Cormophyte

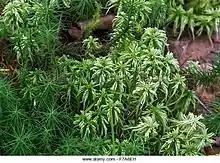

Cormophytes (Cormophyta) is a historical term seldom used today for the plants that are differentiated into roots, stems and leaves. These plants differ from thallophytes, whose body is referred to as the thallus, i.e. a simple body not differentiated into leaves and stems. Definitions have varied, notably about whether mosses and liverworts are included.